WrestleMania X8

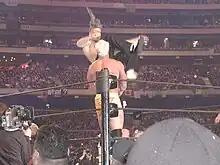
The Hardy Boyz (Jeff Hardy, top and Matt Hardy, bottom) perform the "Poetry in Motion" on Billy in their Tag Team Championship match

After that, Ric Flair took on The Undertaker in a no disqualification match. The match started with a brawl outside the ring with Flair's back getting smashed into the ring post. The Undertaker tried Old School, but Flair pulled him down. Later, Flair locked The Undertaker in a figure-four leglock, which The Undertaker countered by executing a chokeslam. Arn Anderson then interfered and executed a spinebuster on The Undertaker, allowing Flair to pin The Undertaker for a near-fall. The Undertaker then locked Anderson in a Dragon sleeper, but Flair hit The Undertaker with a chair. The Undertaker retaliated with a big boot and failed to perform a "Last Ride" attempt due to exhaustion, but The Undertaker executed the "Tombstone Piledriver" on Flair and pinned him for the win. The Undertaker then acknowledged his WrestleMania winning streak for the first time by holding up his hands with his fingers outstretched to show his ten straight wins.